Sharknado: The 4th Awakens

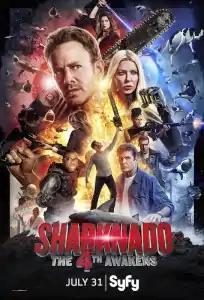
Promotional poster

Sharknado: The 4th Awakens is a 2016 American made-for-television science fiction action comedy disaster film and the fourth installment in the "Sharknado" film series, following "Sharknado", "", and "". The film was directed by Anthony C. Ferrante with Ian Ziering, Tara Reid, David Hasselhoff and Ryan Newman reprising their roles from the previous installments. New people joining the cast in the film include Tommy Davidson, Masiela Lusha, Imani Hakim, Cheryl Tiegs and Gary Busey. In the film, Fin Shepard and his allies, five years after the last sharknado, contend with a group of sharknado variants, such as a "cownado" and a "lightningnado".